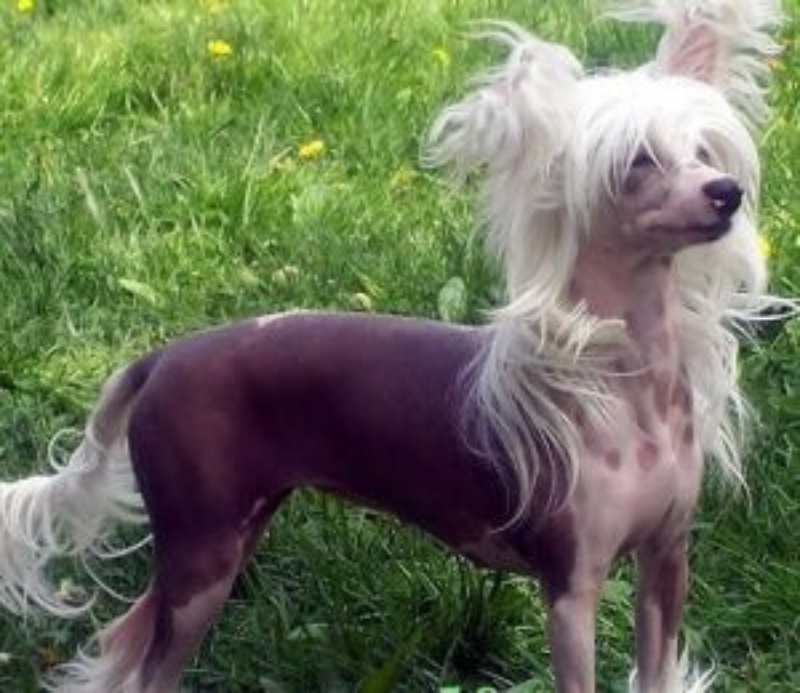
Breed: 234-n000093-Chinese_Crested_Dog